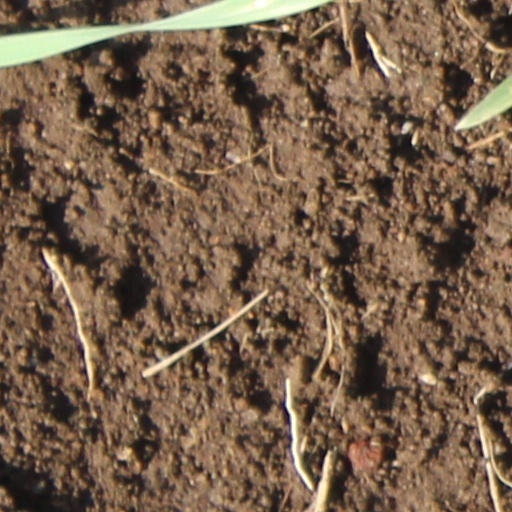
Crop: wheat